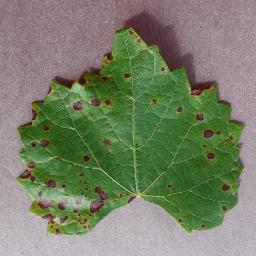
Label: Grape___Black_rot